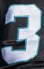
Number: 3